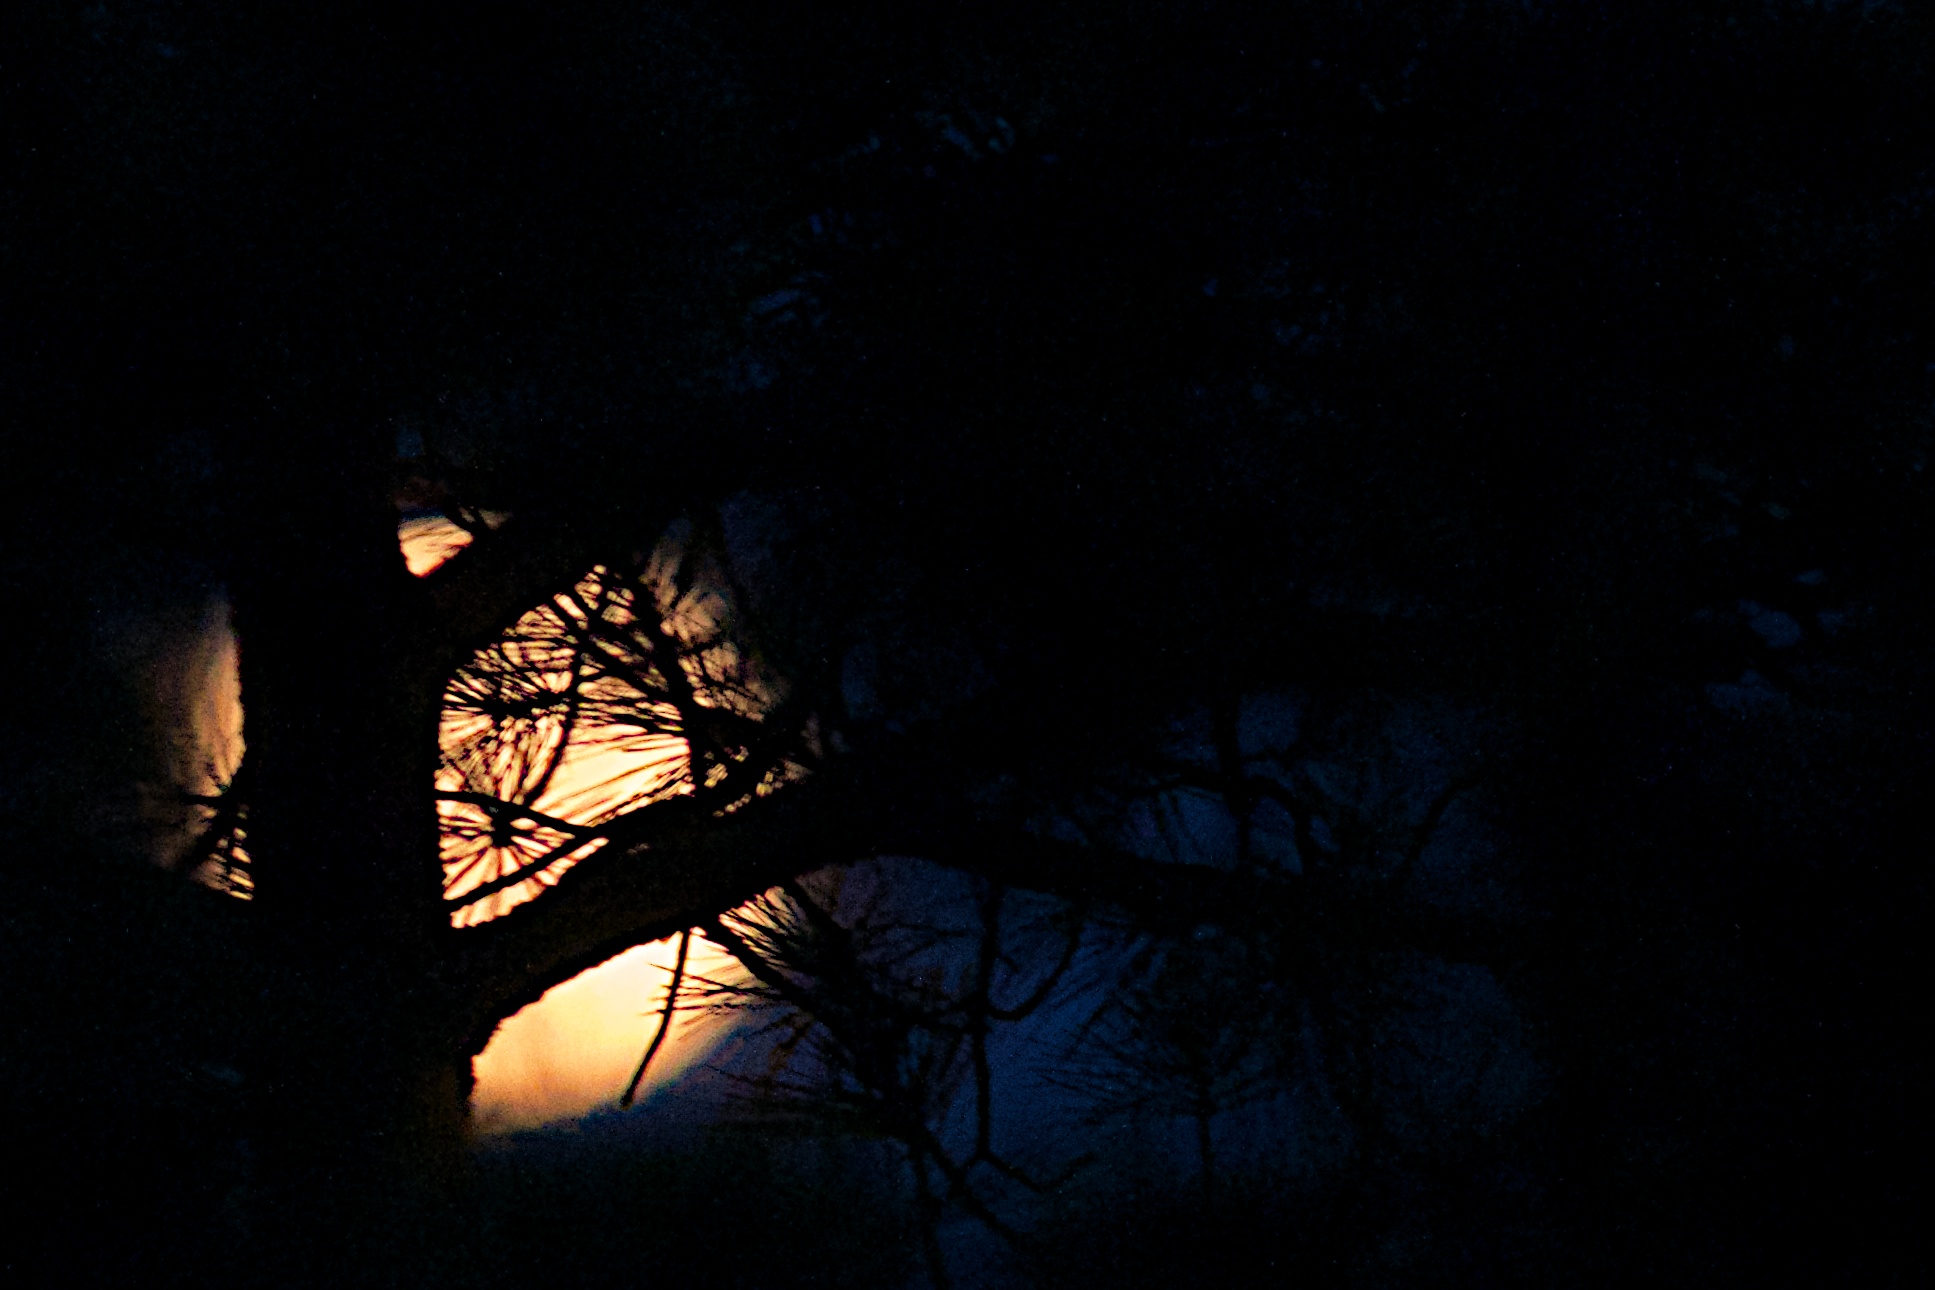
tree, branch, light, sky, night, sunlight, atmosphere, dusk, evening, darkness, moon, full moon, moonlight, midnight